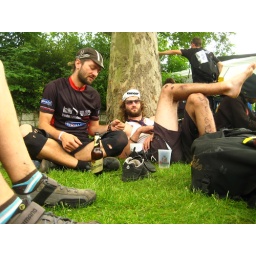
ecmc 2009let's sing some dirty techno....if you get in my truck you better like to...